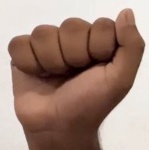
ASL sign: A